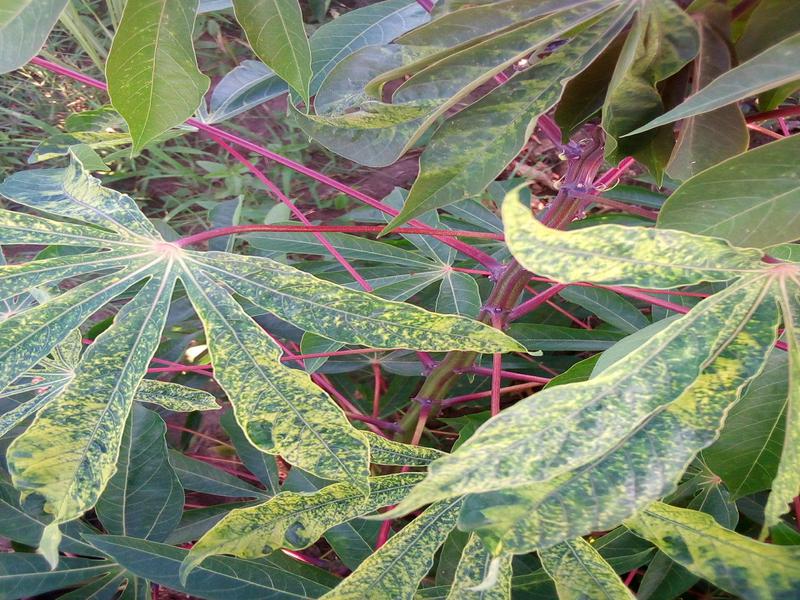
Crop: cassava
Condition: green_mottle